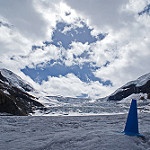
Scene: Outdoor